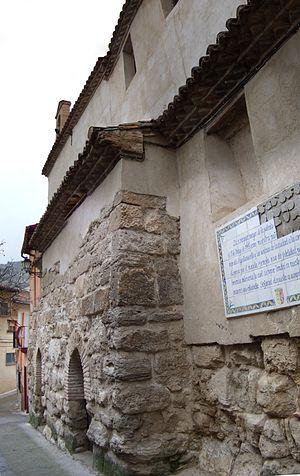
Les Juifs d'Espagne ont constitué l'une des plus importantes, des plus brillantes et des plus prospères communautés juives de la Diaspora, sous la domination successive de royaumes musulmans et chrétiens.